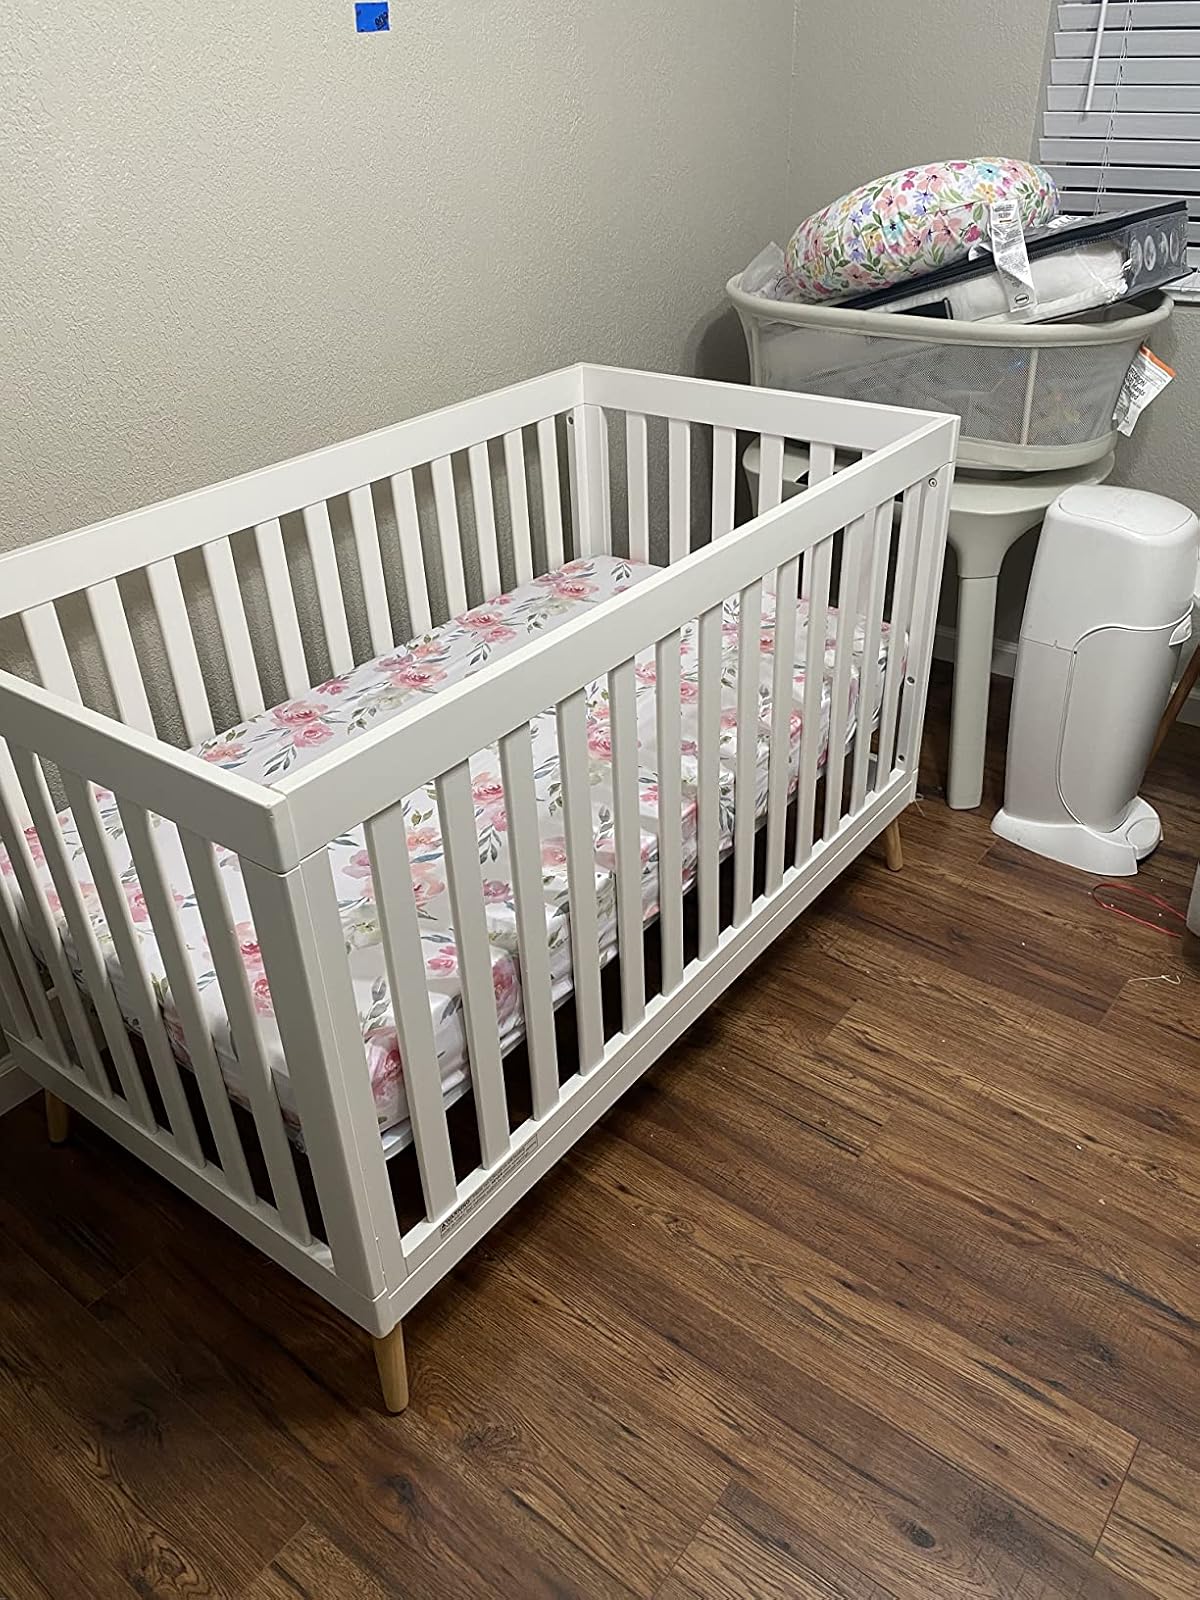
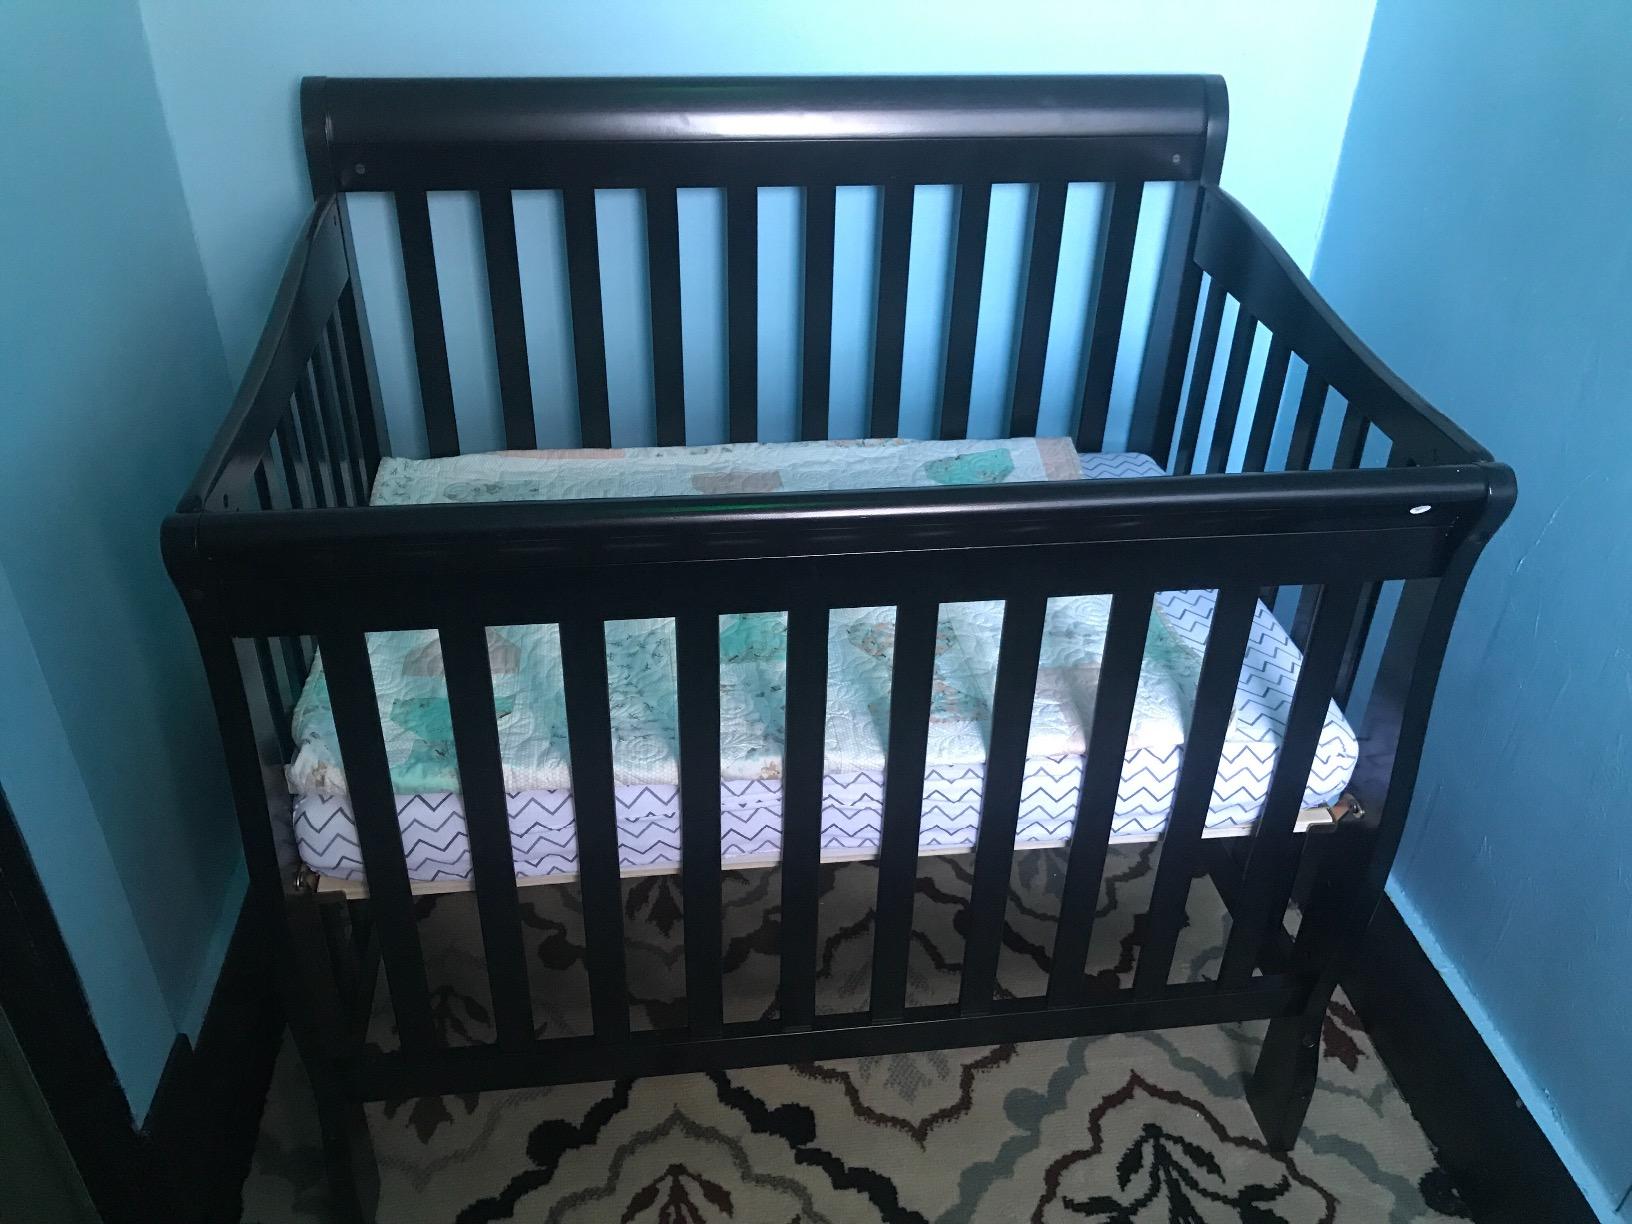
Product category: products_crib
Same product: no